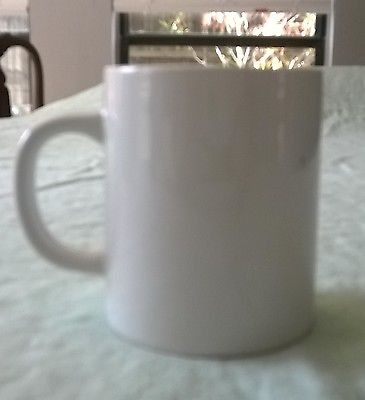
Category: mug